Allendale station (NJ Transit)

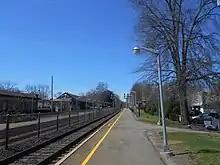
The outbound platform at Allendale station in 2014. The station depot is located on the left

In 1949, the borough purchased the land around the depot from the railroad; the purchase closed a year later and parking lots were built. The Allendale Garden Club re-landscaped the grounds in conjunction with the borough. In 1960 the Erie merged with the Delaware, Lackawanna and Western Railroad to create the Erie-Lackawanna Railroad; the merged company was unable to compete and, like many other Northeastern railroads, was combined into the federally owned Conrail in the mid-1970s.